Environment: real
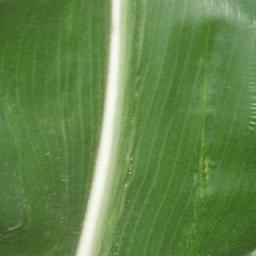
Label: healthy